Karma Deleg Chö Phel Ling

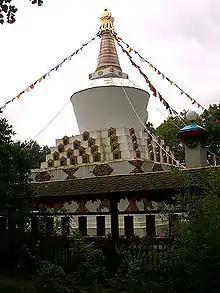
The stupa of the vihara

Karma Deleg Chö Phel Ling is a vihara (a Buddhist monastery) near the Dutch village of Hantum (Friesland).